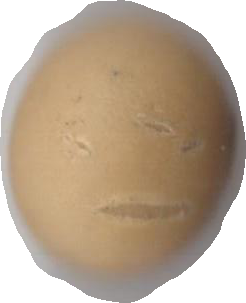
Variety: Dega